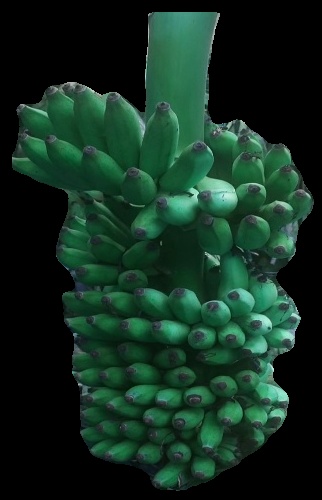
Variety: elakki-bale
Grade: grade1